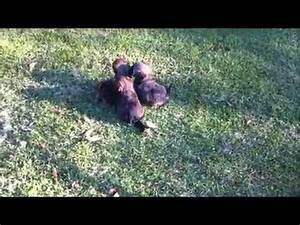
Label: dog